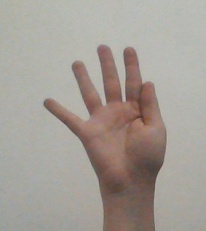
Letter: sheen